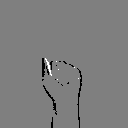
ASL letter: a